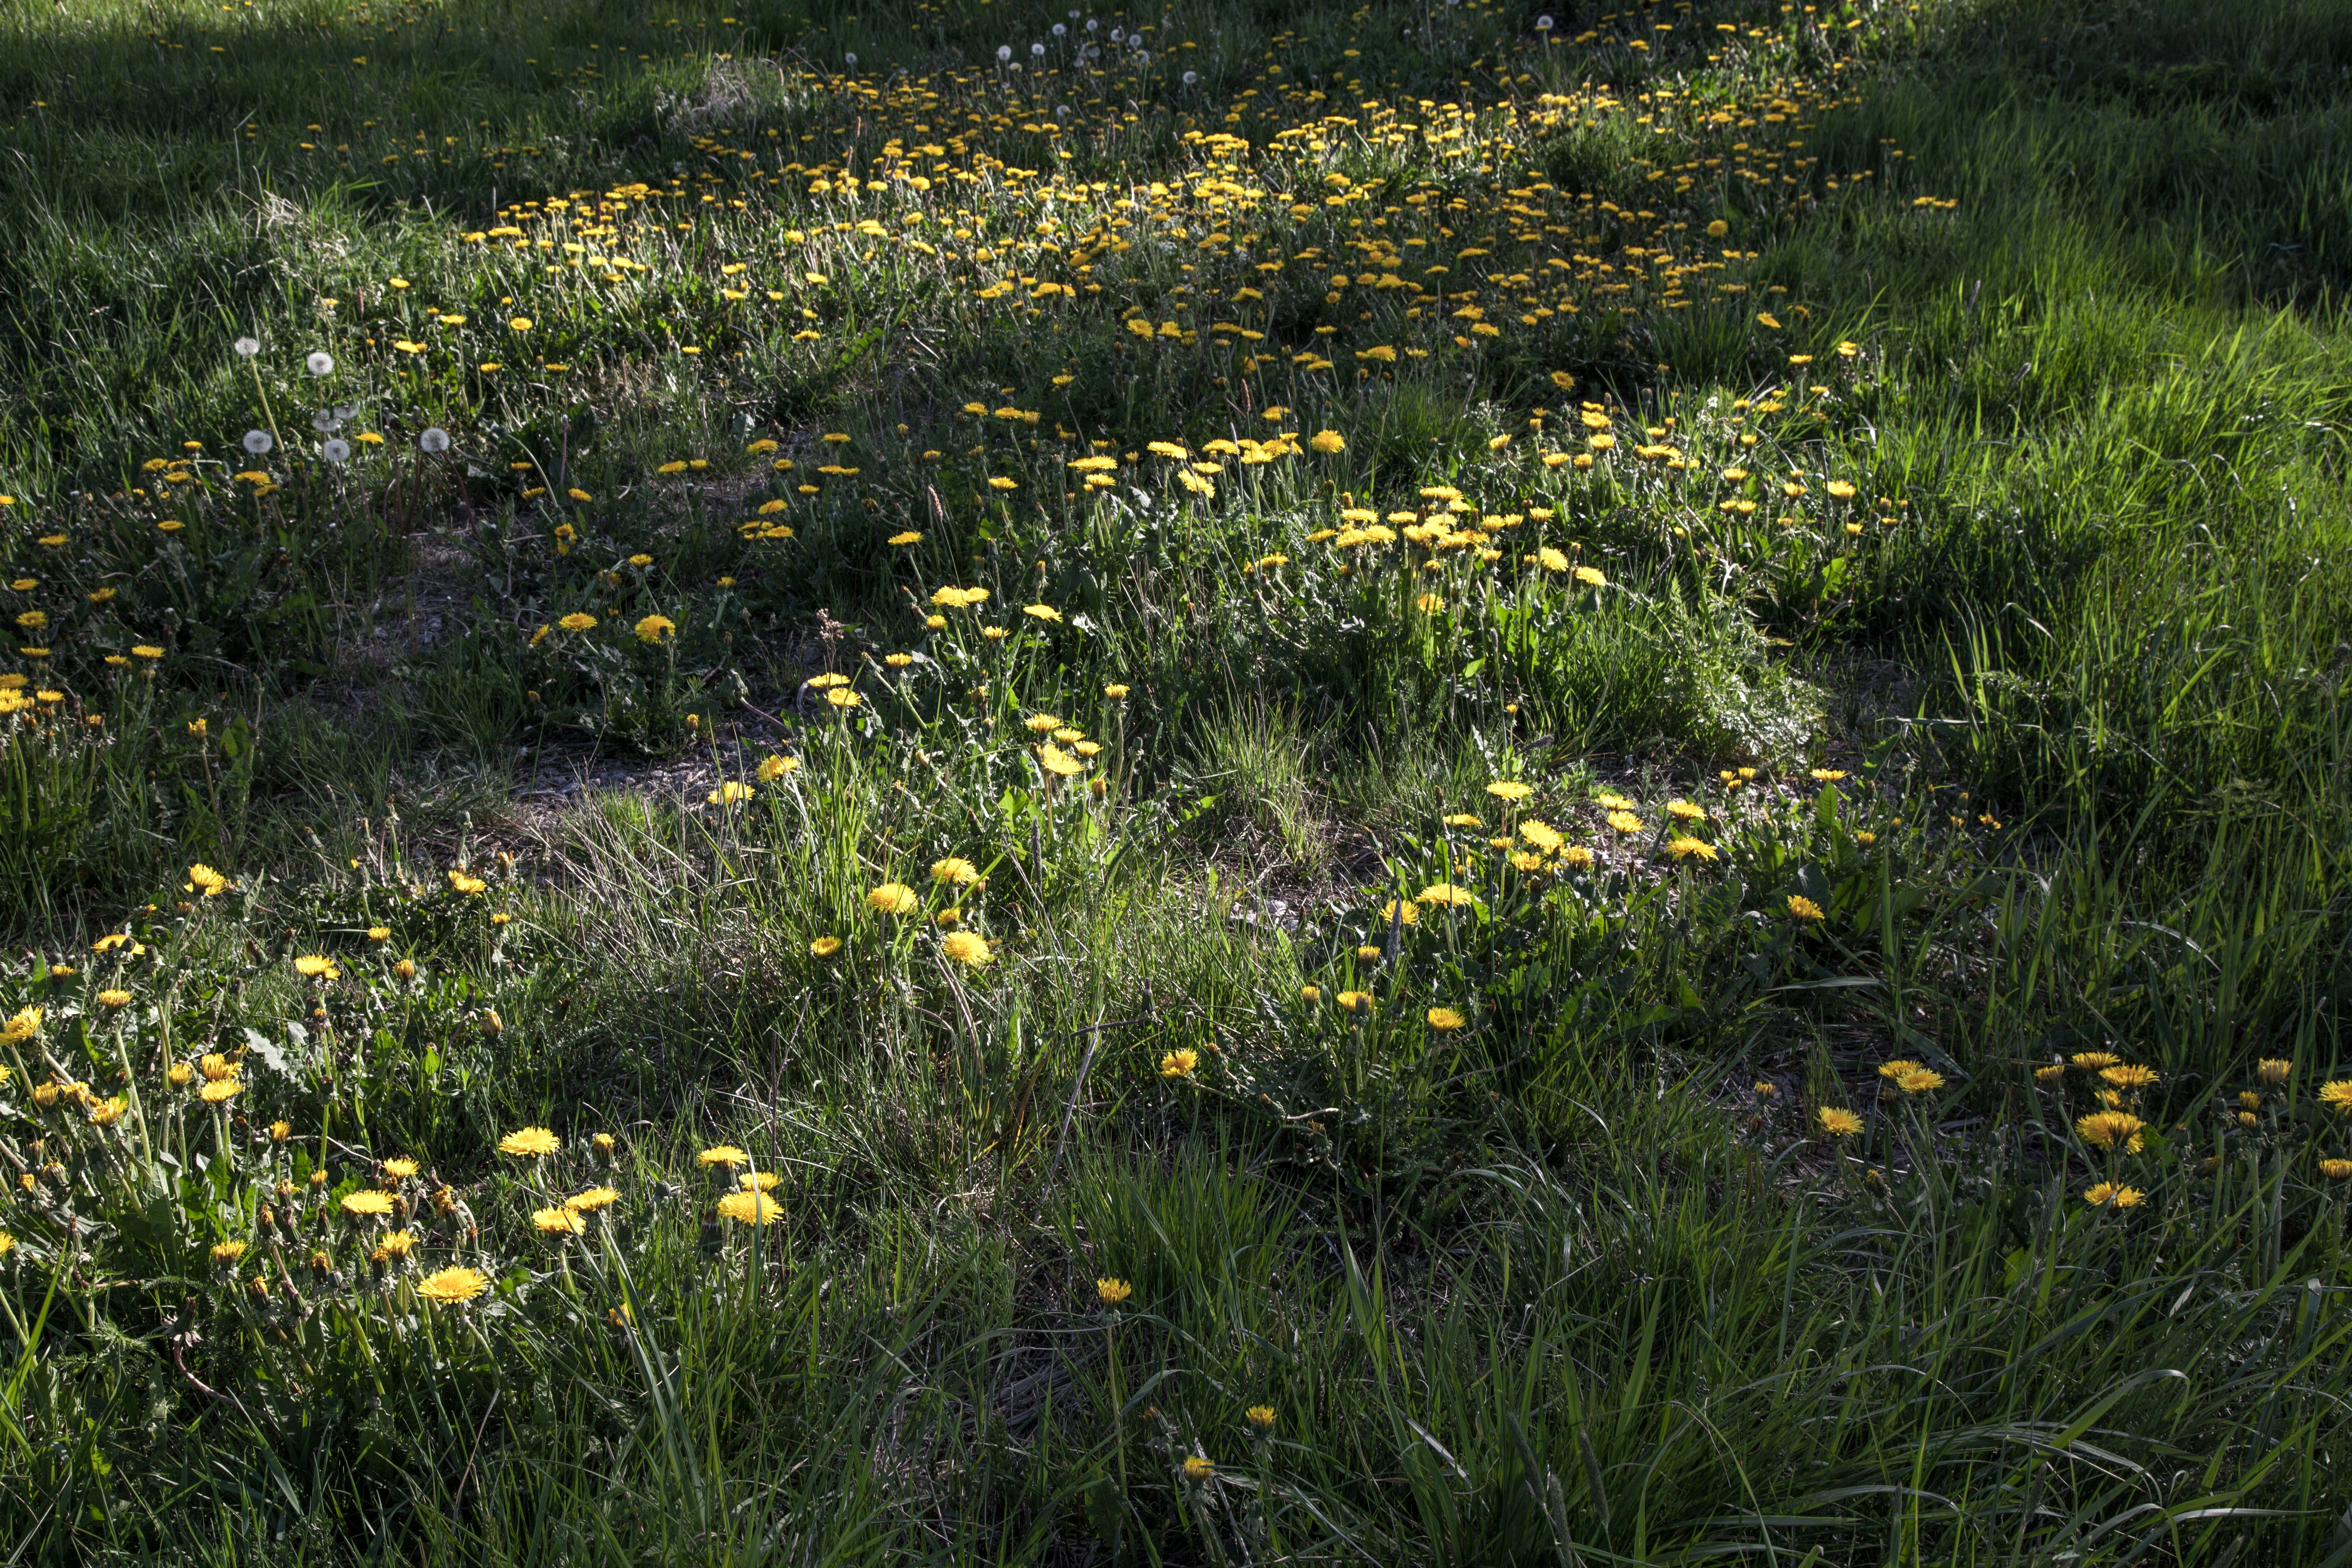
nature, grass, blossom, plant, field, lawn, meadow, prairie, sunlight, leaf, flower, summer, wild, rural, spring, green, pasture, botany, yellow, garden, flora, wildflower, sunny, grassland, vegetation, dandelions, scene, springtime, woodland, habitat, ecosystem, nobody, flowering plant, dandelion field, natural environment, grass family, land plant